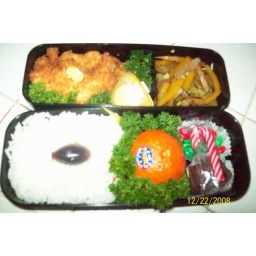
chicken katsu with katsu sauce in yellow container and stir fry. top tier: rice, clementine, fudge, m&amp;amp;m's with candy cane on top